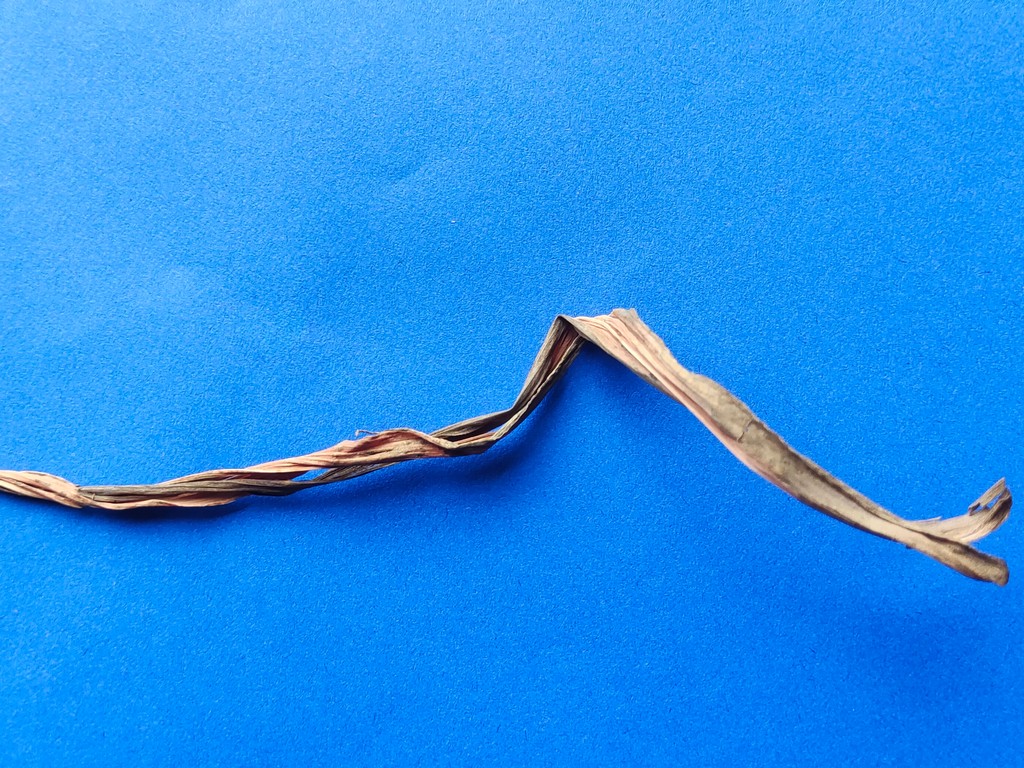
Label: Dried